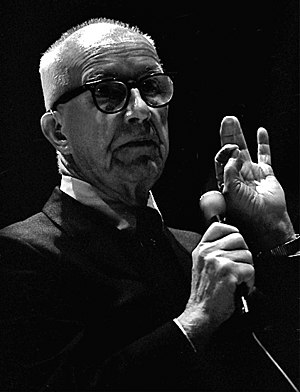
Buckminster Fuller
Richard Buckminster Fuller var en amerikansk arkitekt, professor, opfinder og forfatter.